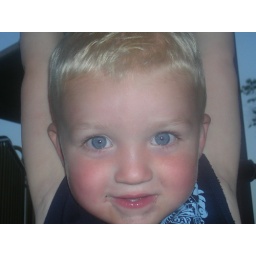
I can't believe how blue his eyes look in this picture. They almost look glass and see through.